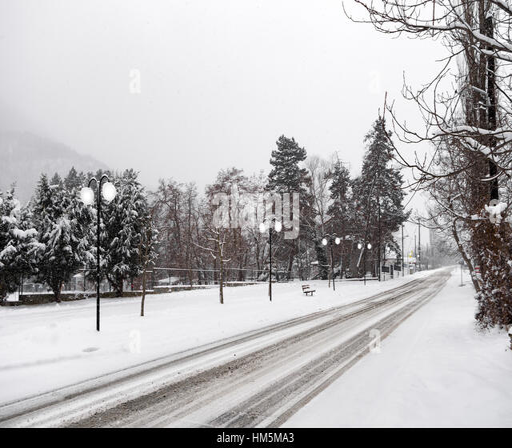
picturesque winter scene by the river